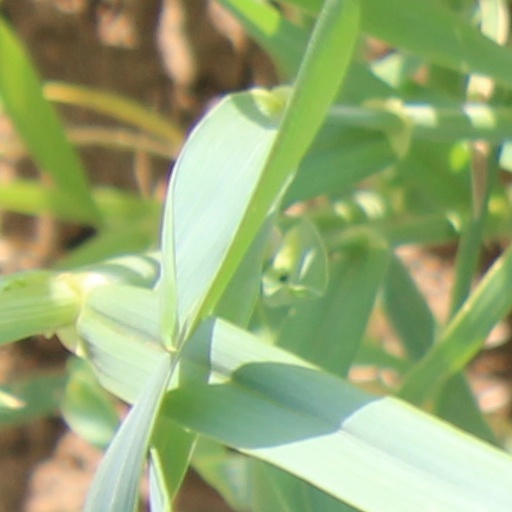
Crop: wheat